Question: Please indicate a possible affordance area of the throw_basketball that can be used for throwing
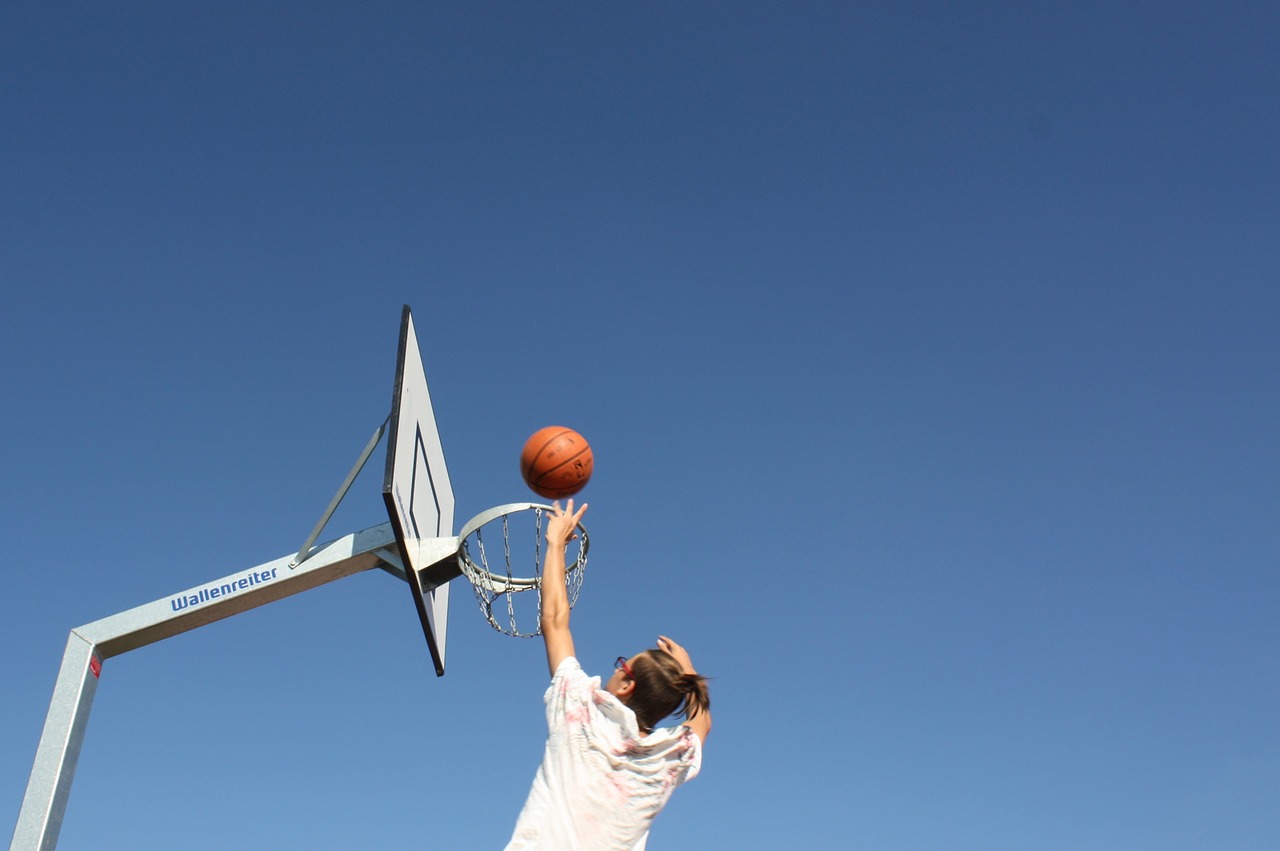
Answer: [511.5, 422, 624.5, 514]